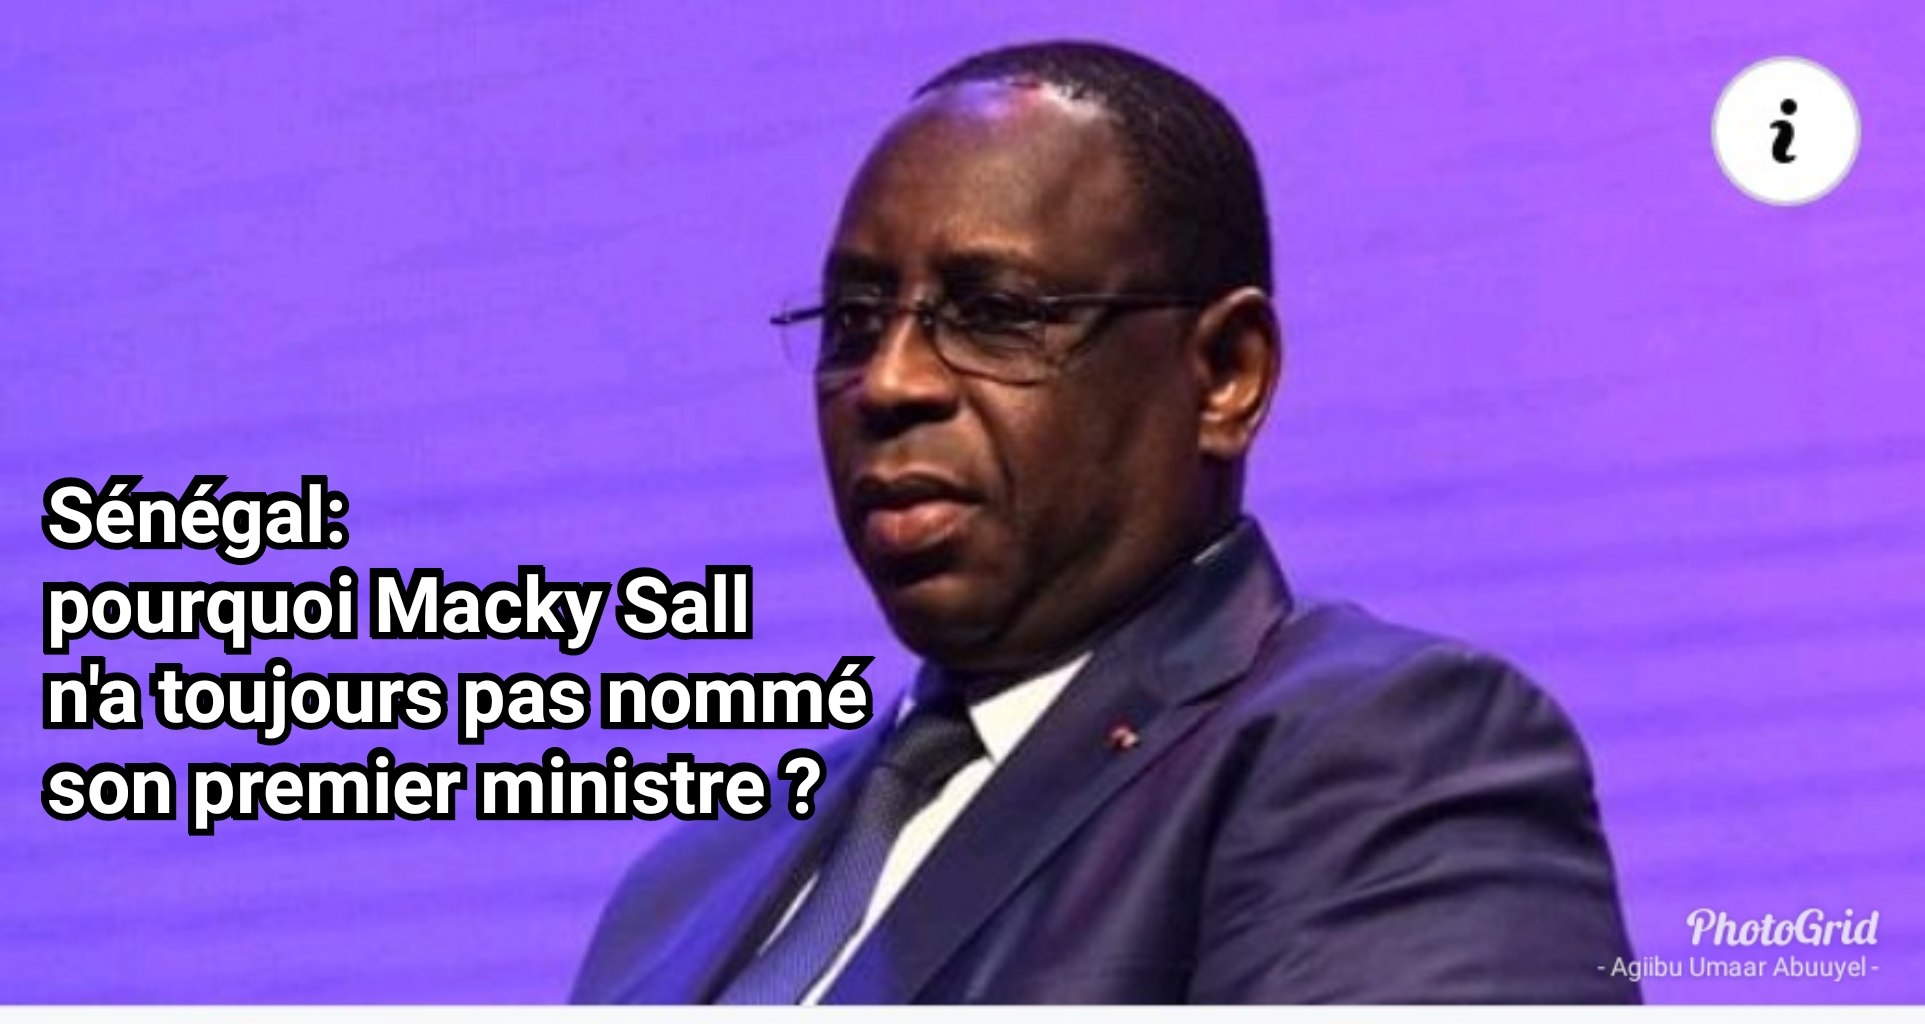
Nataal bii de sunu njiitum réew mu Senegaal la muy Maki Sàll toog ci baŋ nii. Waaw loolu laa fi gis.